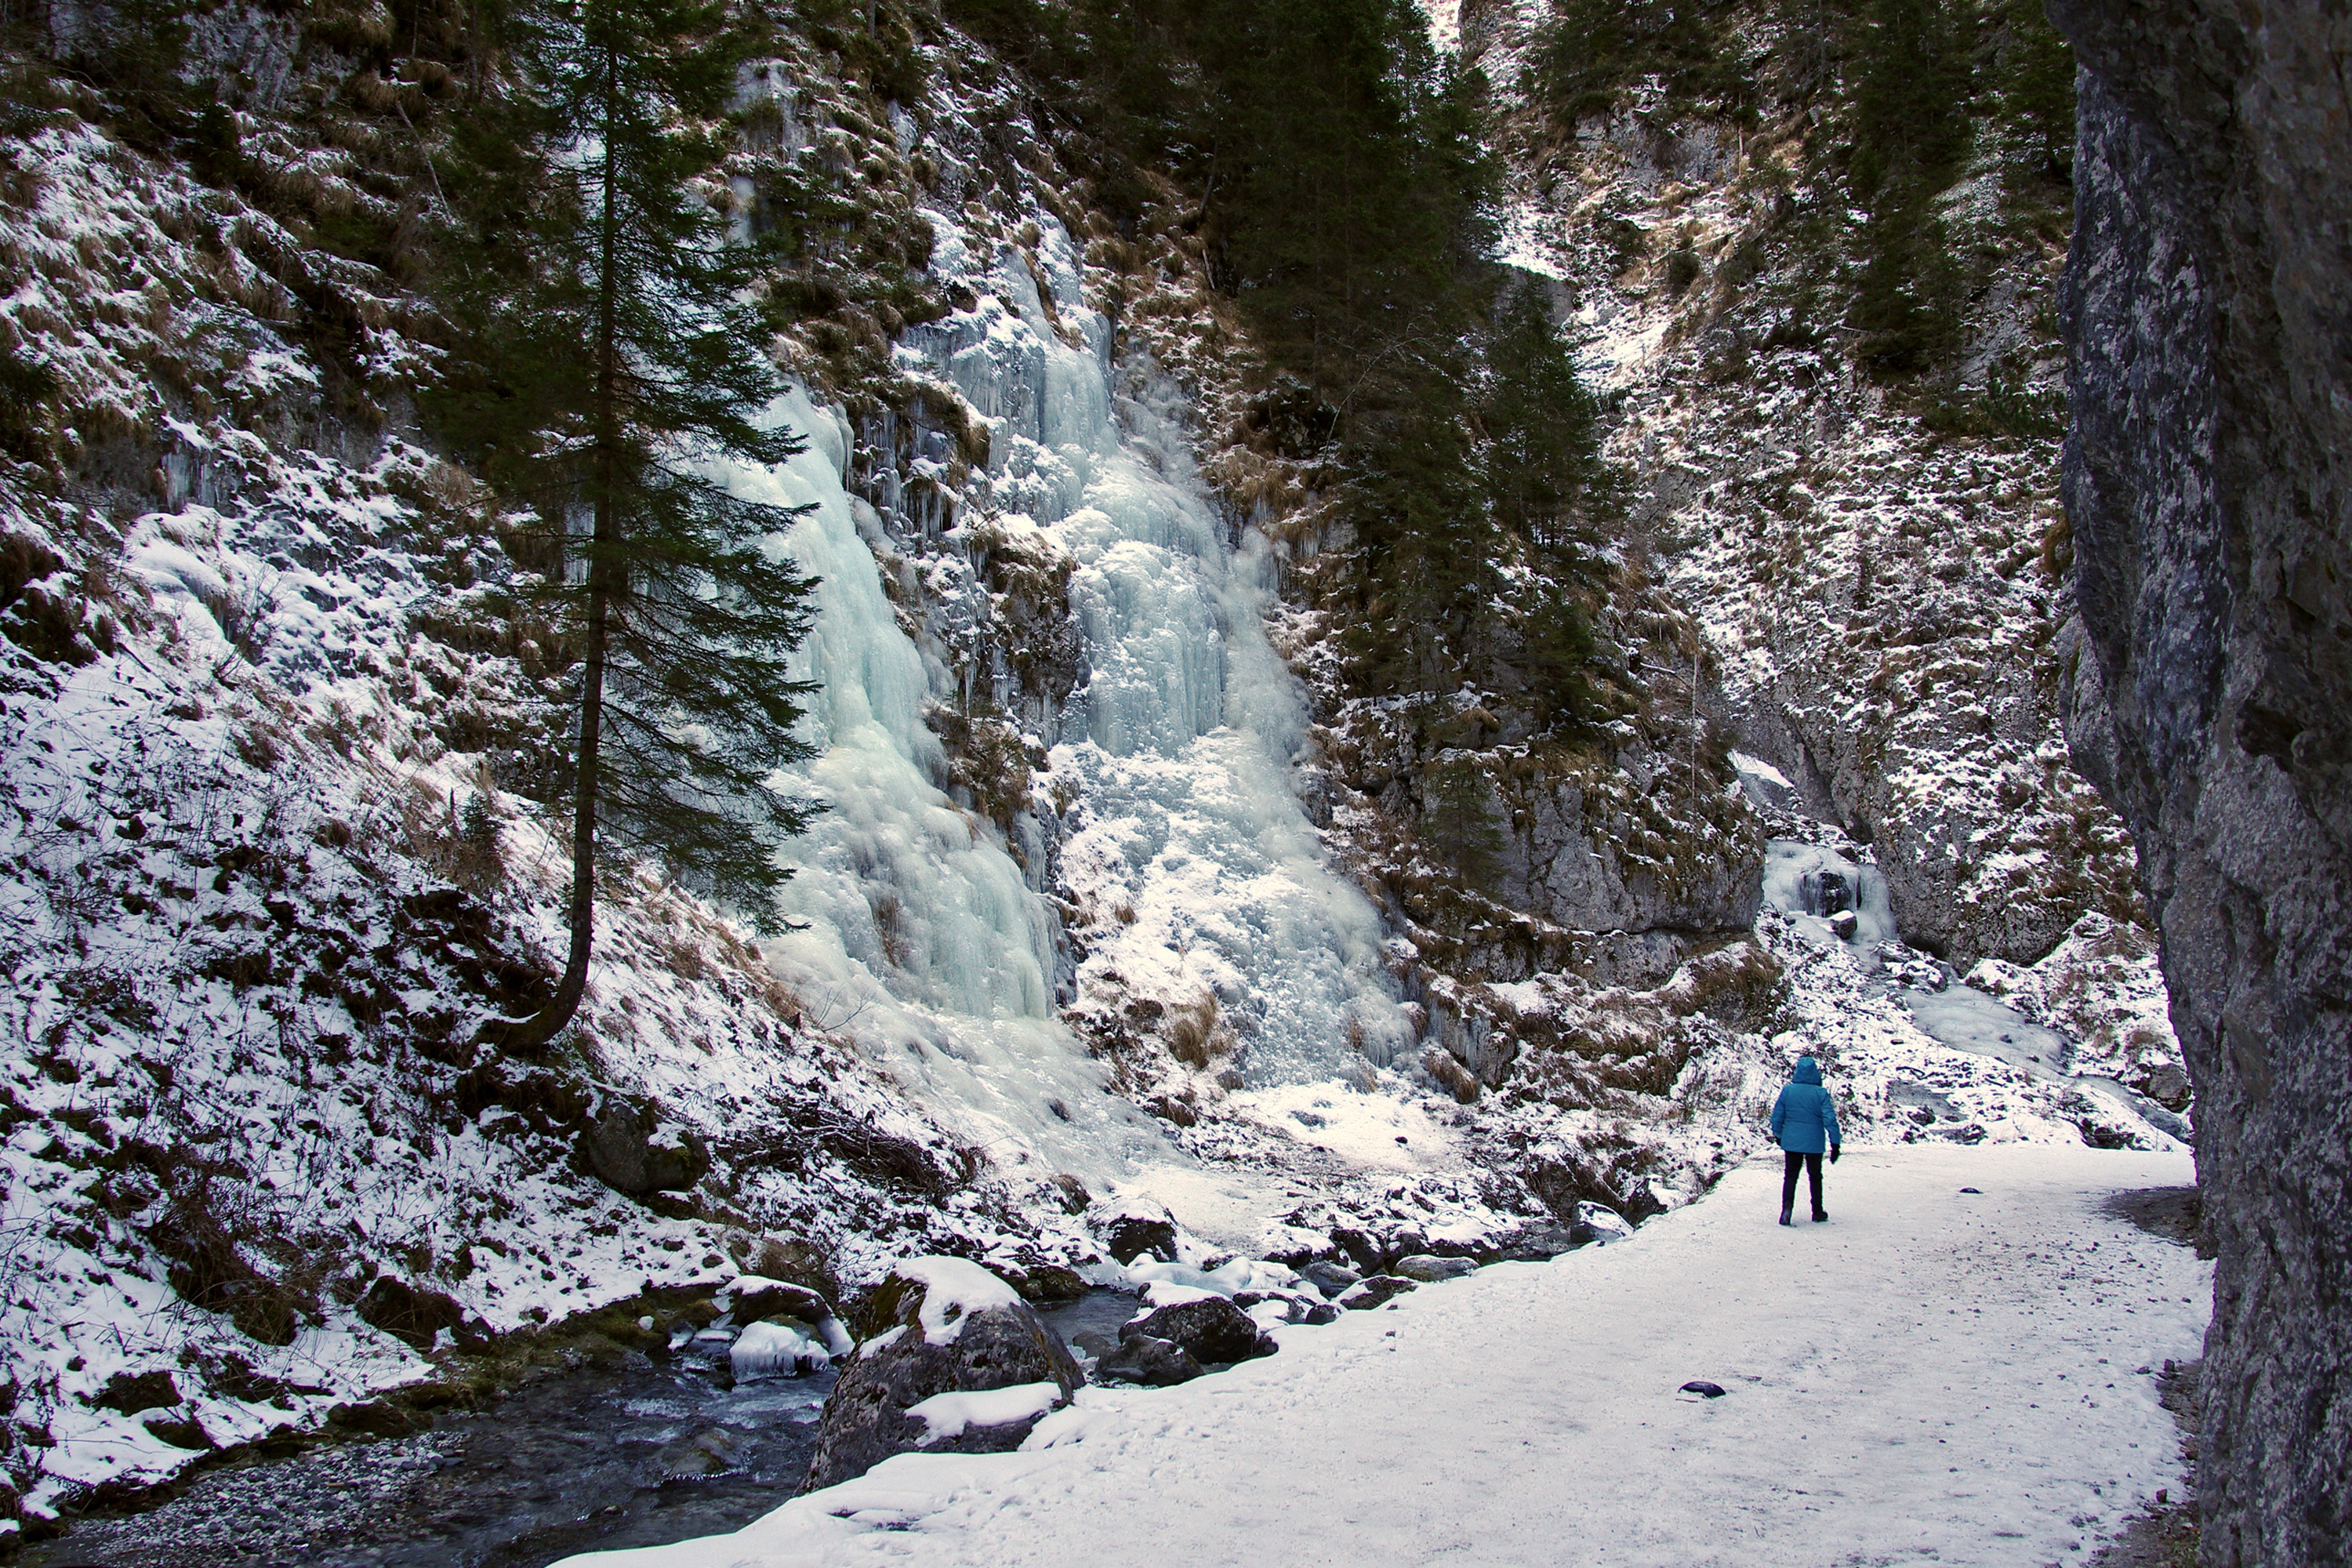
tree, wilderness, walking, mountain, snow, cold, winter, trail, white, adventure, frost, mountain range, ice, italy, frozen, season, ridge, veneto, water feature, dolomites, belluno, malga ciapela, marmolada, geological phenomenon, serrai di sottoguda, ice falls, sottoguda